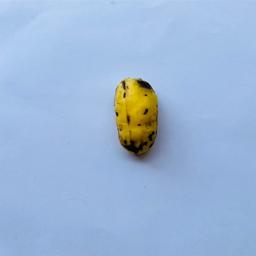
Banana variety: Sabri Kola